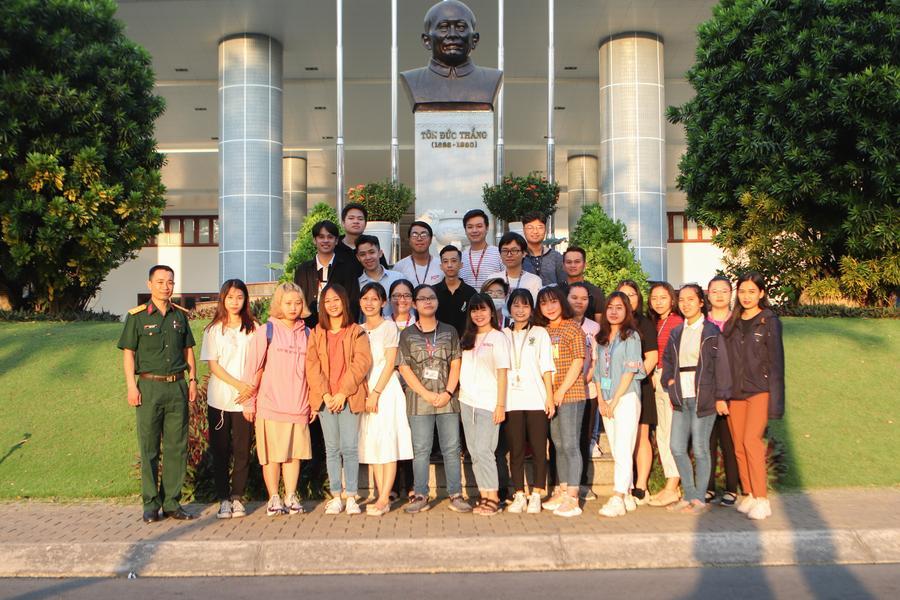
ở phía trước của bức tượng có sự xuất hiện của một nhóm người